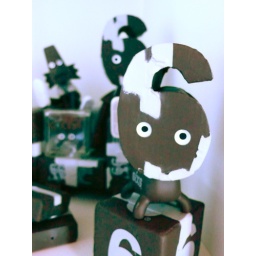
boy & dog & set sixs by Michael Lau